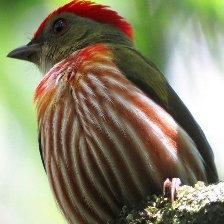
Species: STRIPPED MANAKIN
Scientific name: MACHAEROPTERUS REGULUS